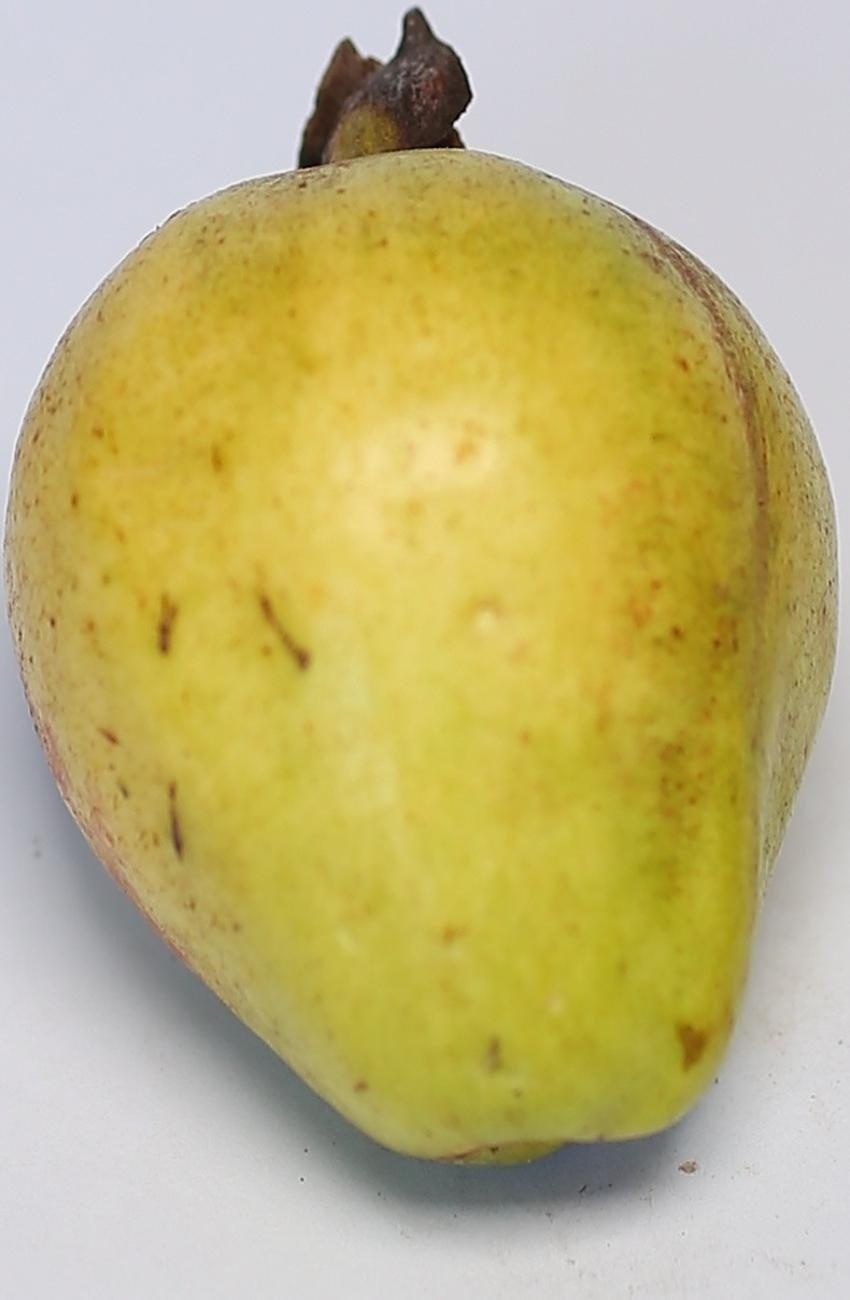
Maturity: mature-green
Variety: riyali